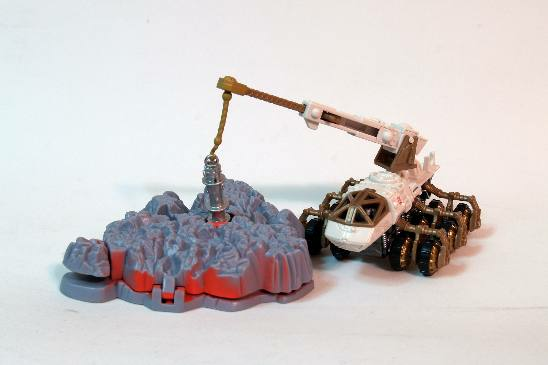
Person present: No